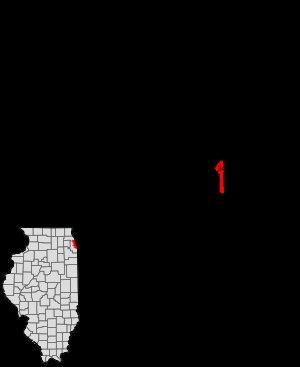
Armour Square est l'un des 77 secteurs communautaires de la ville de Chicago aux États-Unis. Dans ce secteur se trouve le quartier de Chinatown.